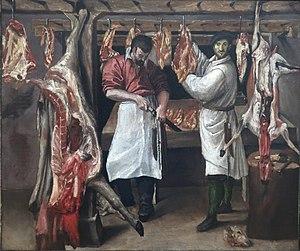
Le musée d'art Kimbell est un musée d'art généraliste qui se trouve à Fort Worth, au Texas. Ses bâtiments ont été construits par l'architecte américain Louis Kahn.
La Boucherie est un ensemble de deux tableaux peints par Annibale Carracci entre 1580 et 1590. Ils sont conservés au musée d'art Kimbell et à la Christ Church d'Oxford.